The Brew (band)

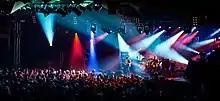
The Brew live at Leverkusener Jazztage 2017

In early July 2007, The Brew headlined the Maasboulevard Festival in Schiedam, the Netherlands and were invited back to perform in 2008.